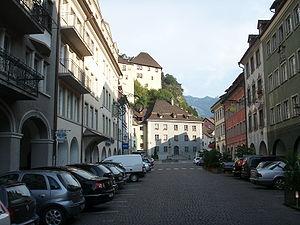
Feldkirch est la seconde ville en nombre d'habitants du land autrichien du Vorarlberg et est aussi le chef-lieu du district de Feldkirch et le siège du diocèse de Feldkirch, érigé en 1968. Située à la frontière de la Suisse et de la principauté de Liechtenstein, c'est aussi la ville la plus à l'ouest d'Autriche.